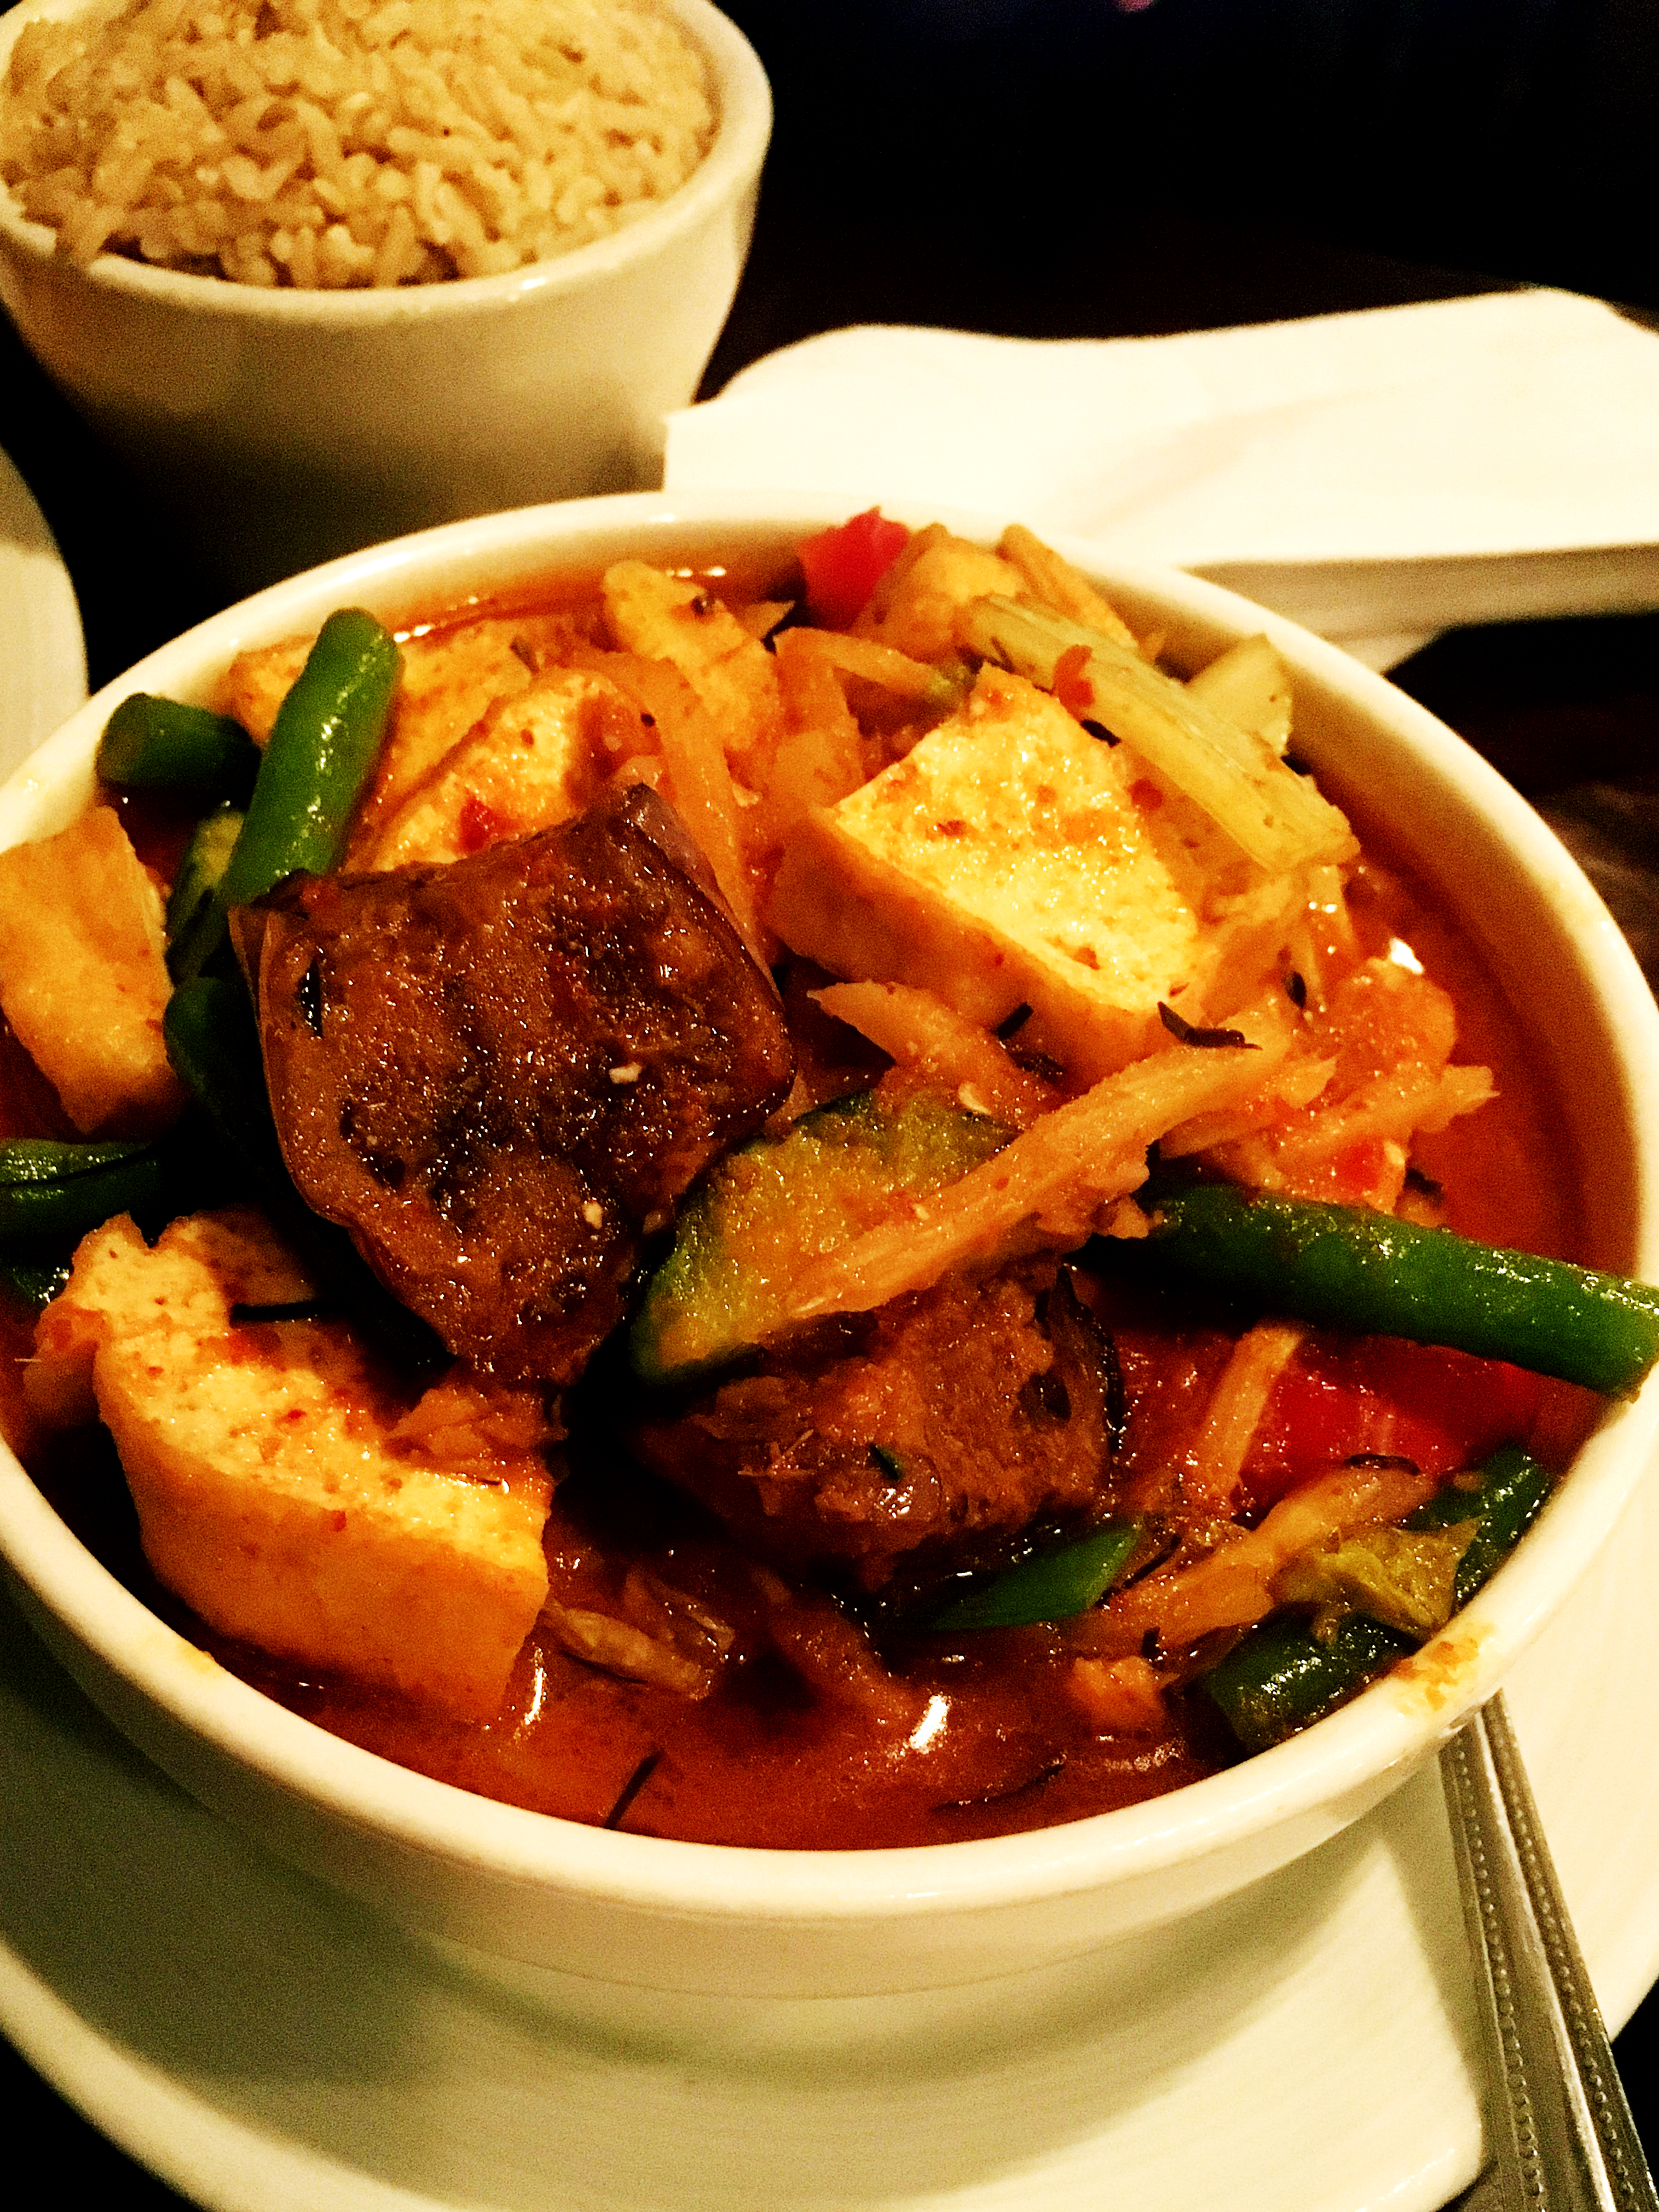
chinese, food, dish, cuisine, meat, ingredient, twice cooked pork, produce, recipe, vegetarian food, curry, Jalfrezi, chinese food, red curry, kare kare, malaysian food, asam pedas